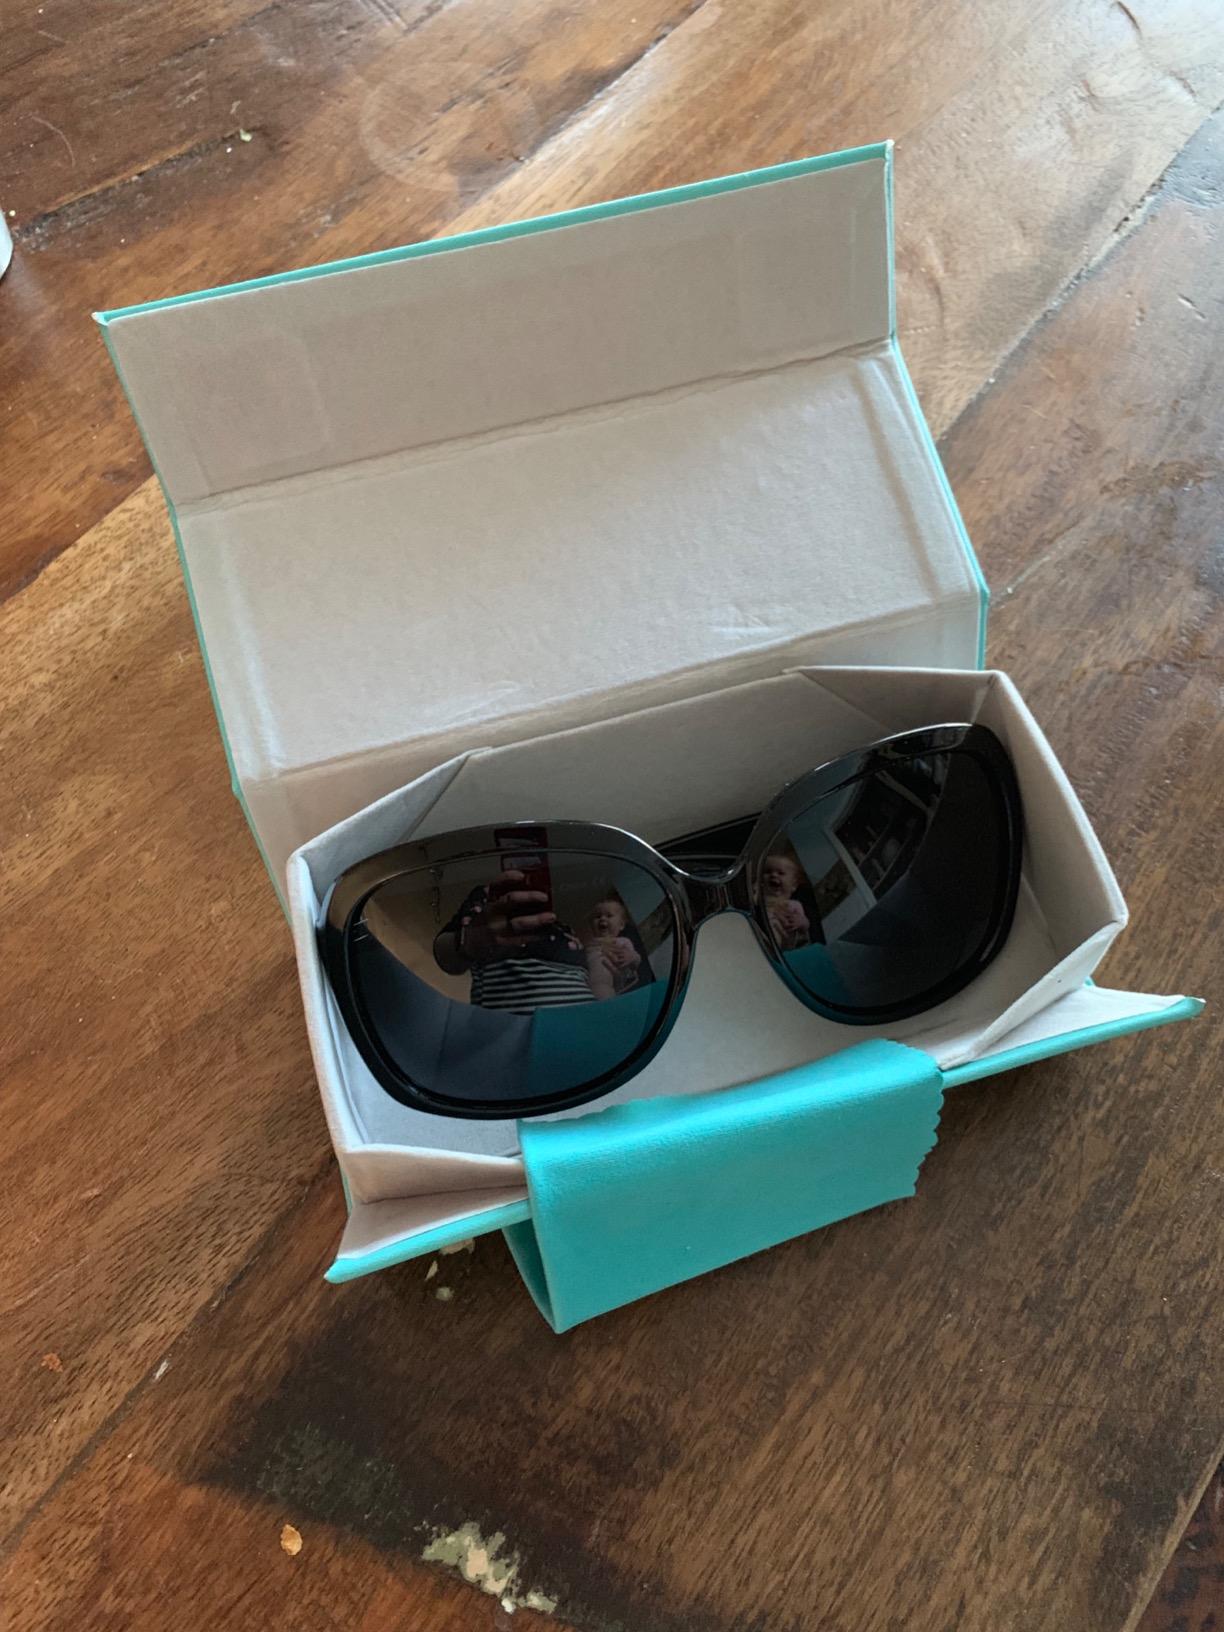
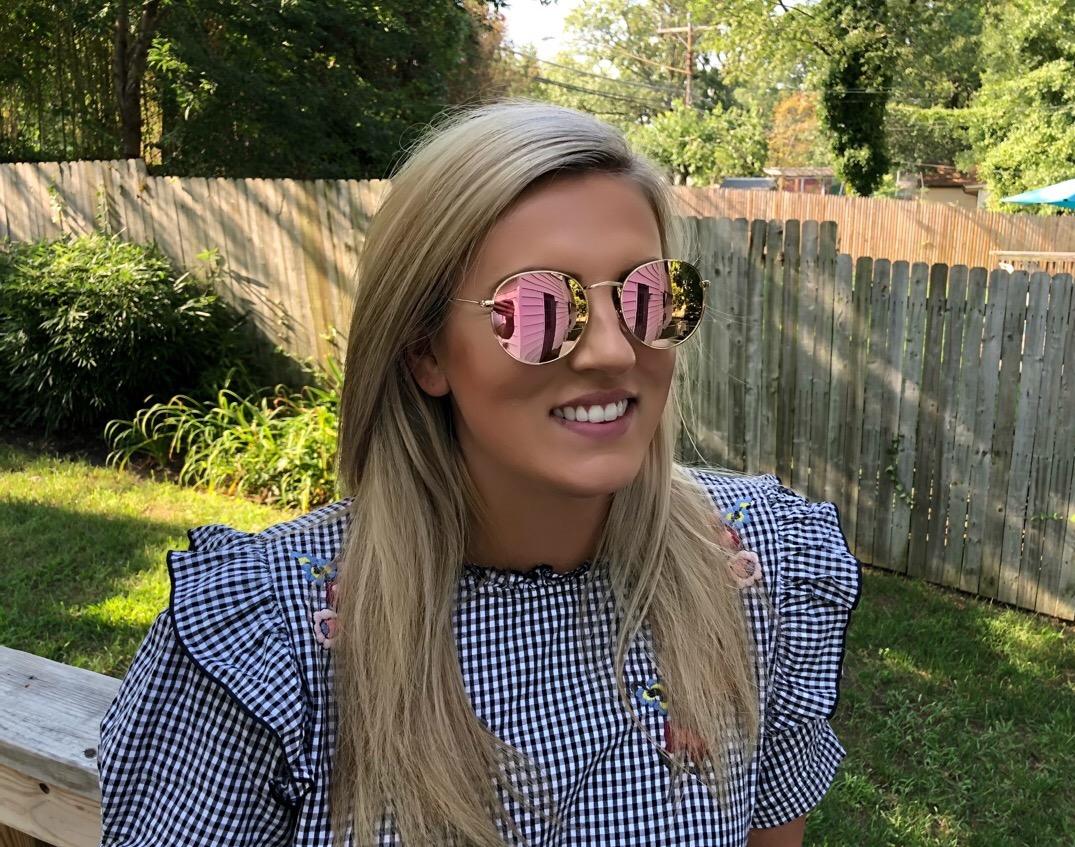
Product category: accessories_sunglasses
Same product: no